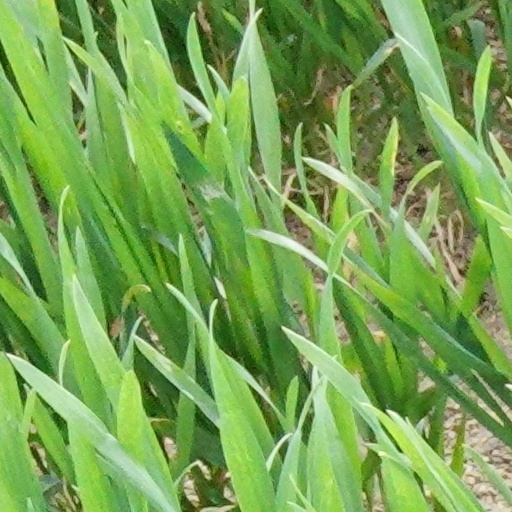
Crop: wheat